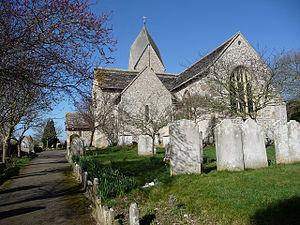
Cette liste recense les commanderies et maisons de l'Ordre du Temple présentes dans la région d'Angleterre du Sud-Est.